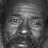
Emotion: neutral